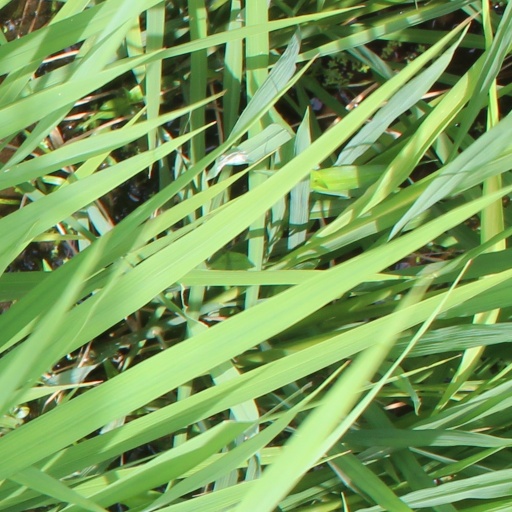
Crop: rice